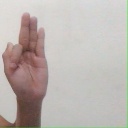
अक्षर: फ